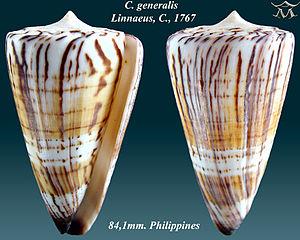
L'espèce Conus generalis est un mollusque appartenant à la famille des Conidae.